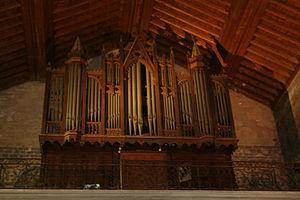
Frontignan (Hérault) - Église Saint-Paul - orgue Puget.
L'église Saint-Paul est une église catholique de l'ancien diocèse de Maguelone en Languedoc.